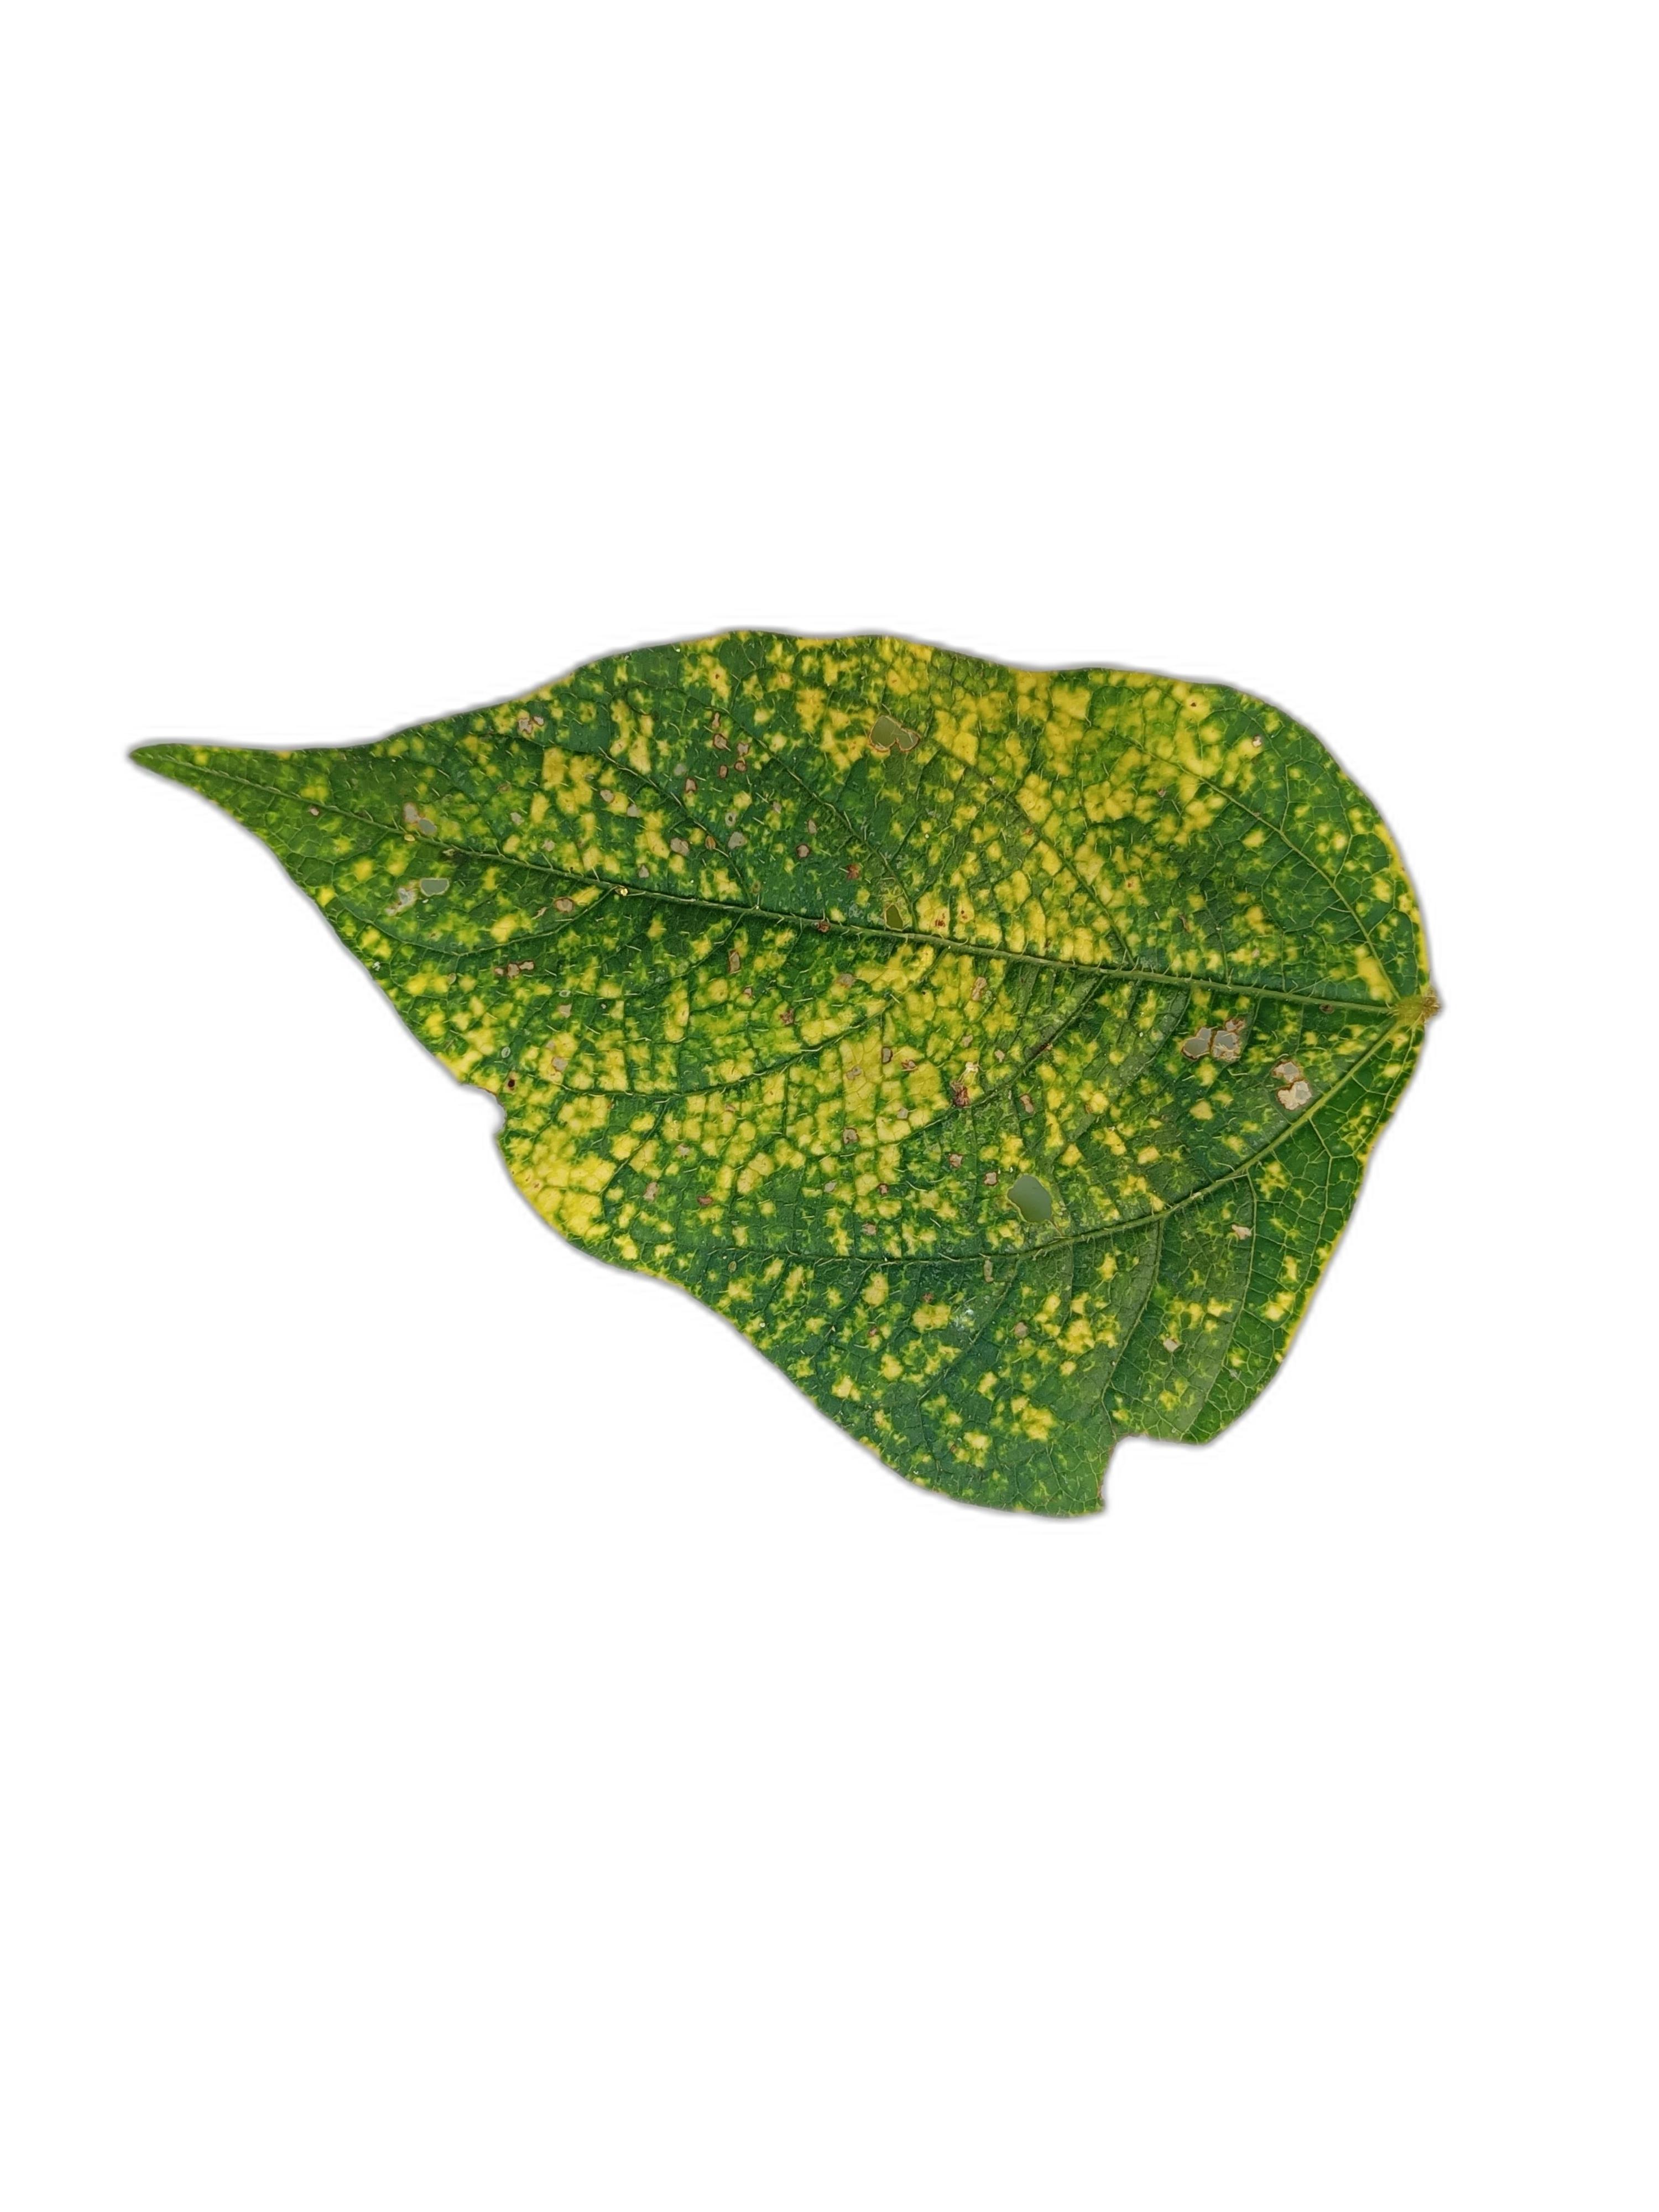
Label: Yellow Mosaic